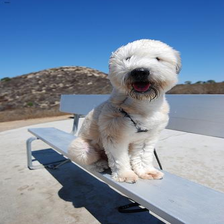
Species: dog
Breed: wheaten terrier